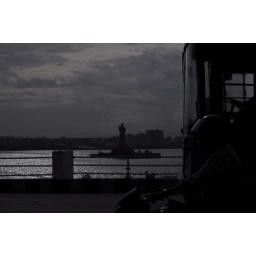
A bus &amp;amp; a motor cycle crosses over the tank bund road with the Buddha &amp;amp; Hussain Sagar in the backdrop